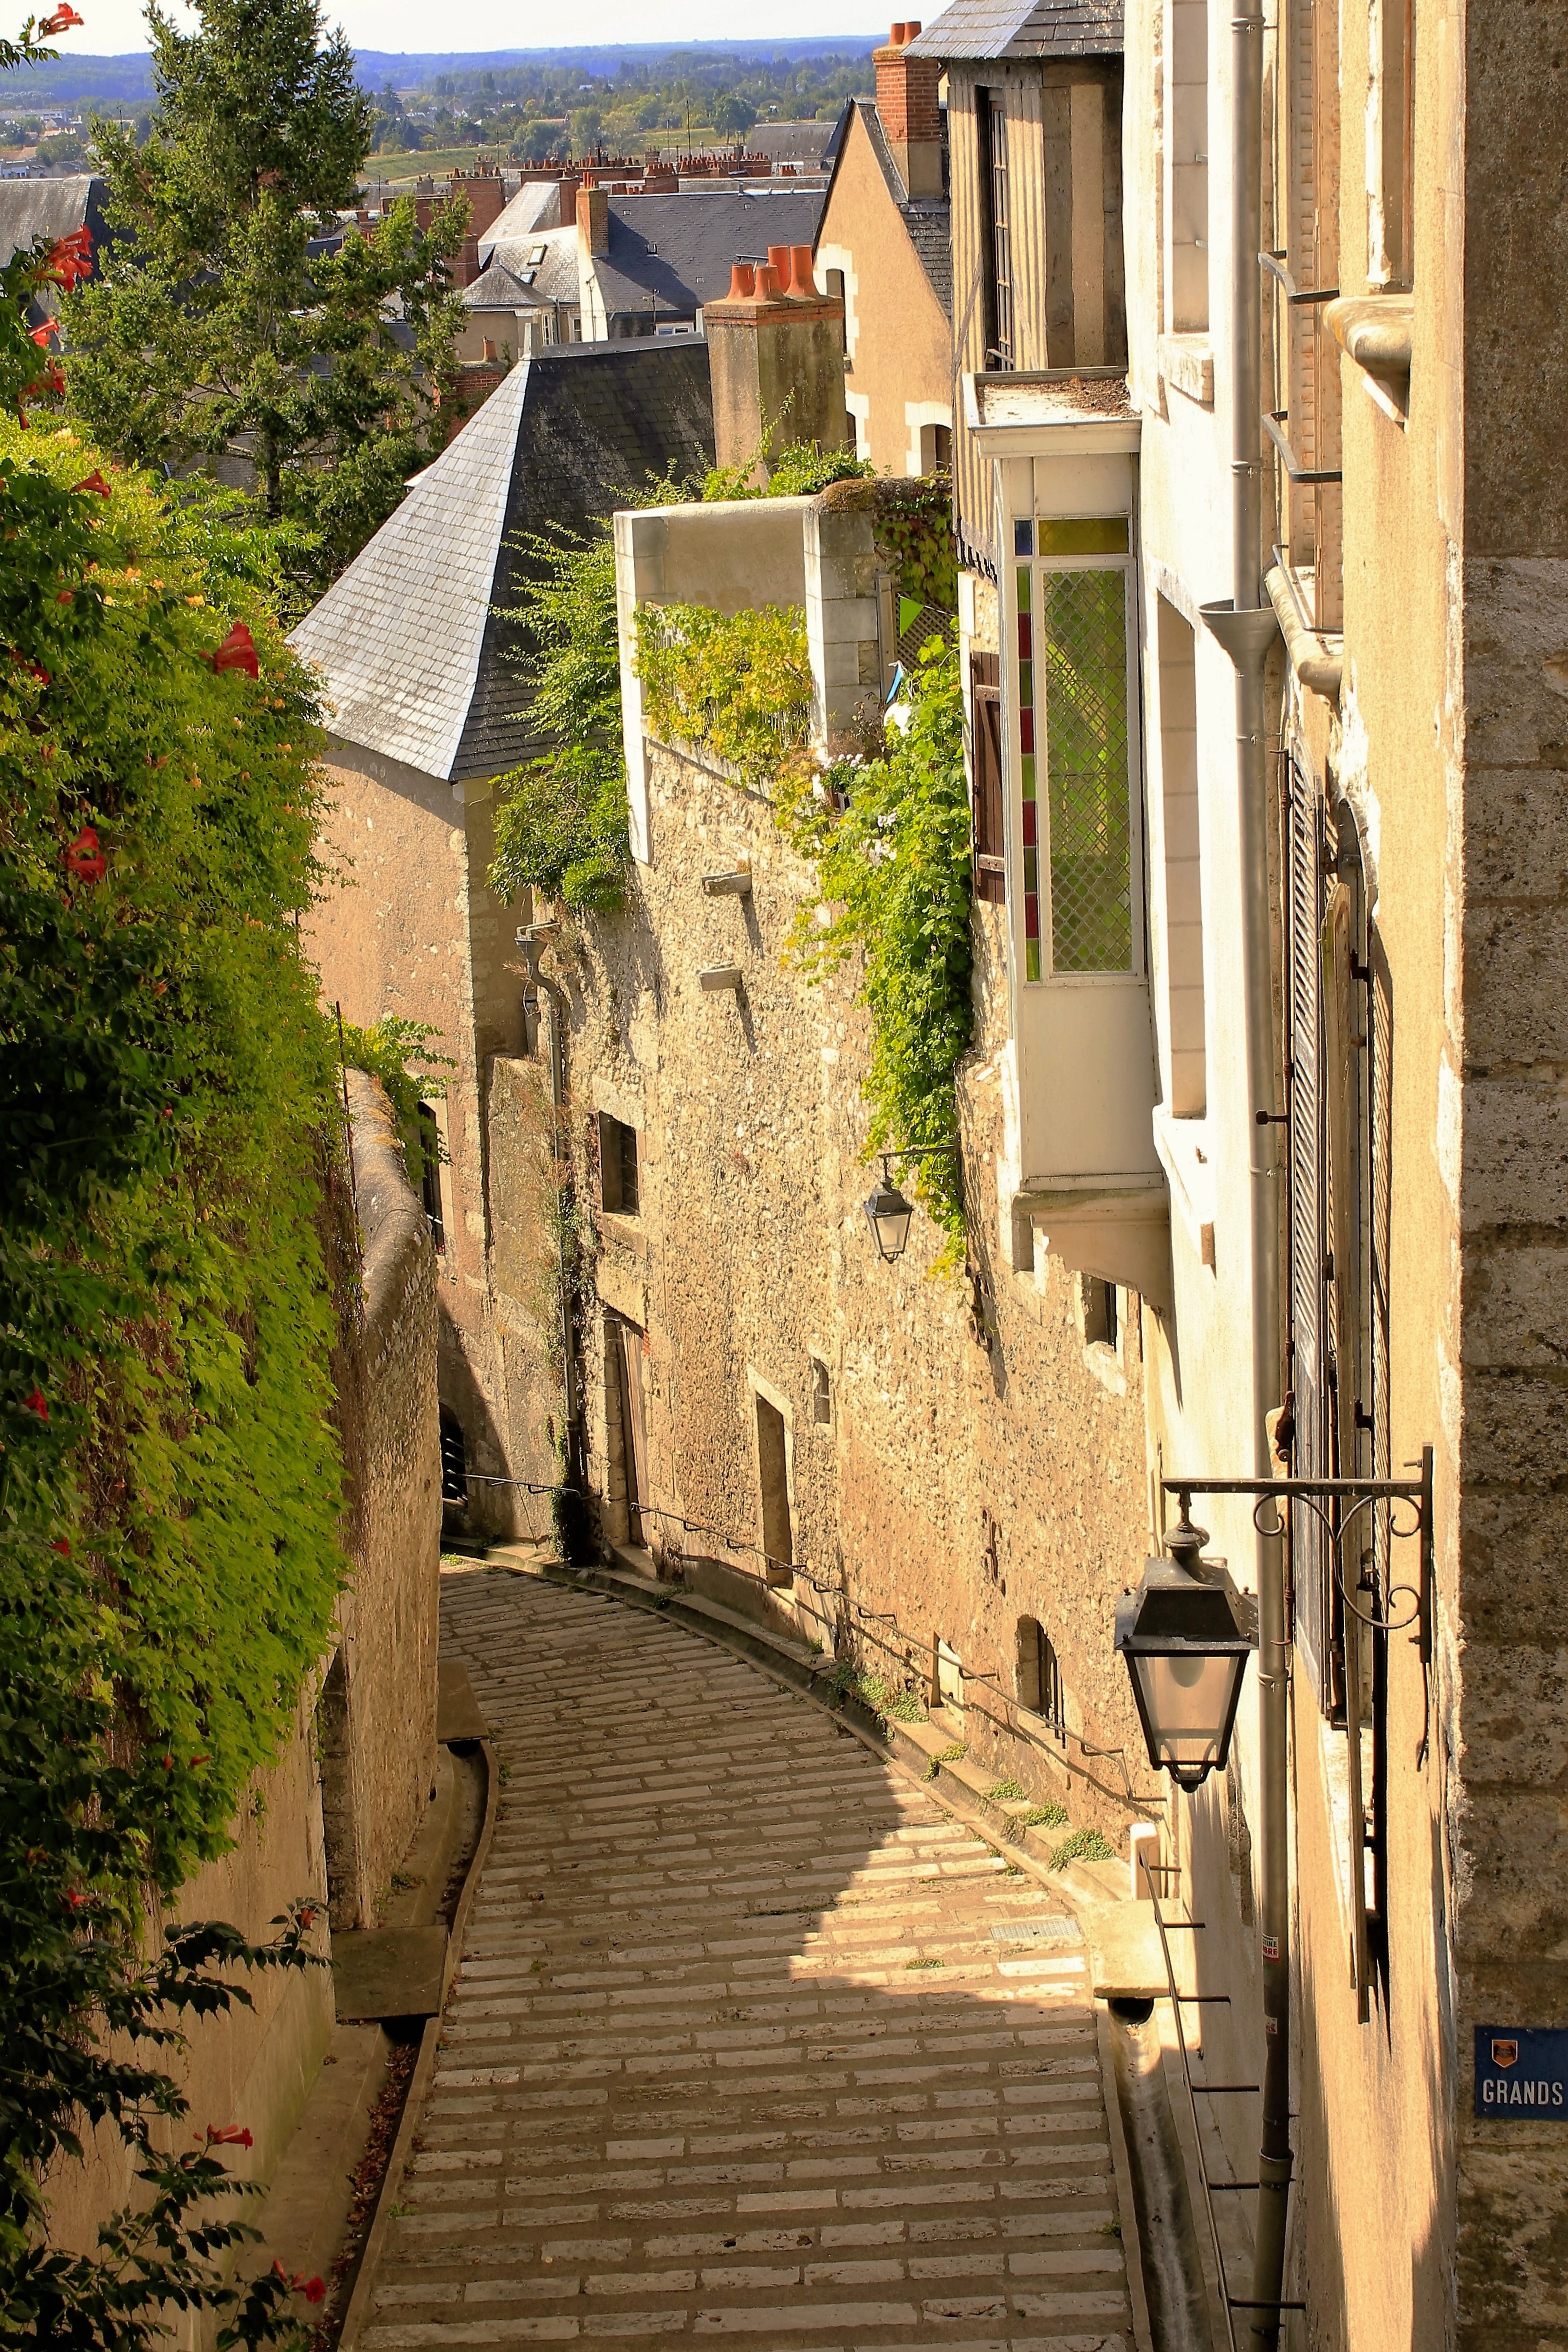
pedestrian, road, street, house, town, alley, wall, staircase, village, france, cottage, waterway, infrastructure, estate, middle ages, neighbourhood, gradually, ancient history